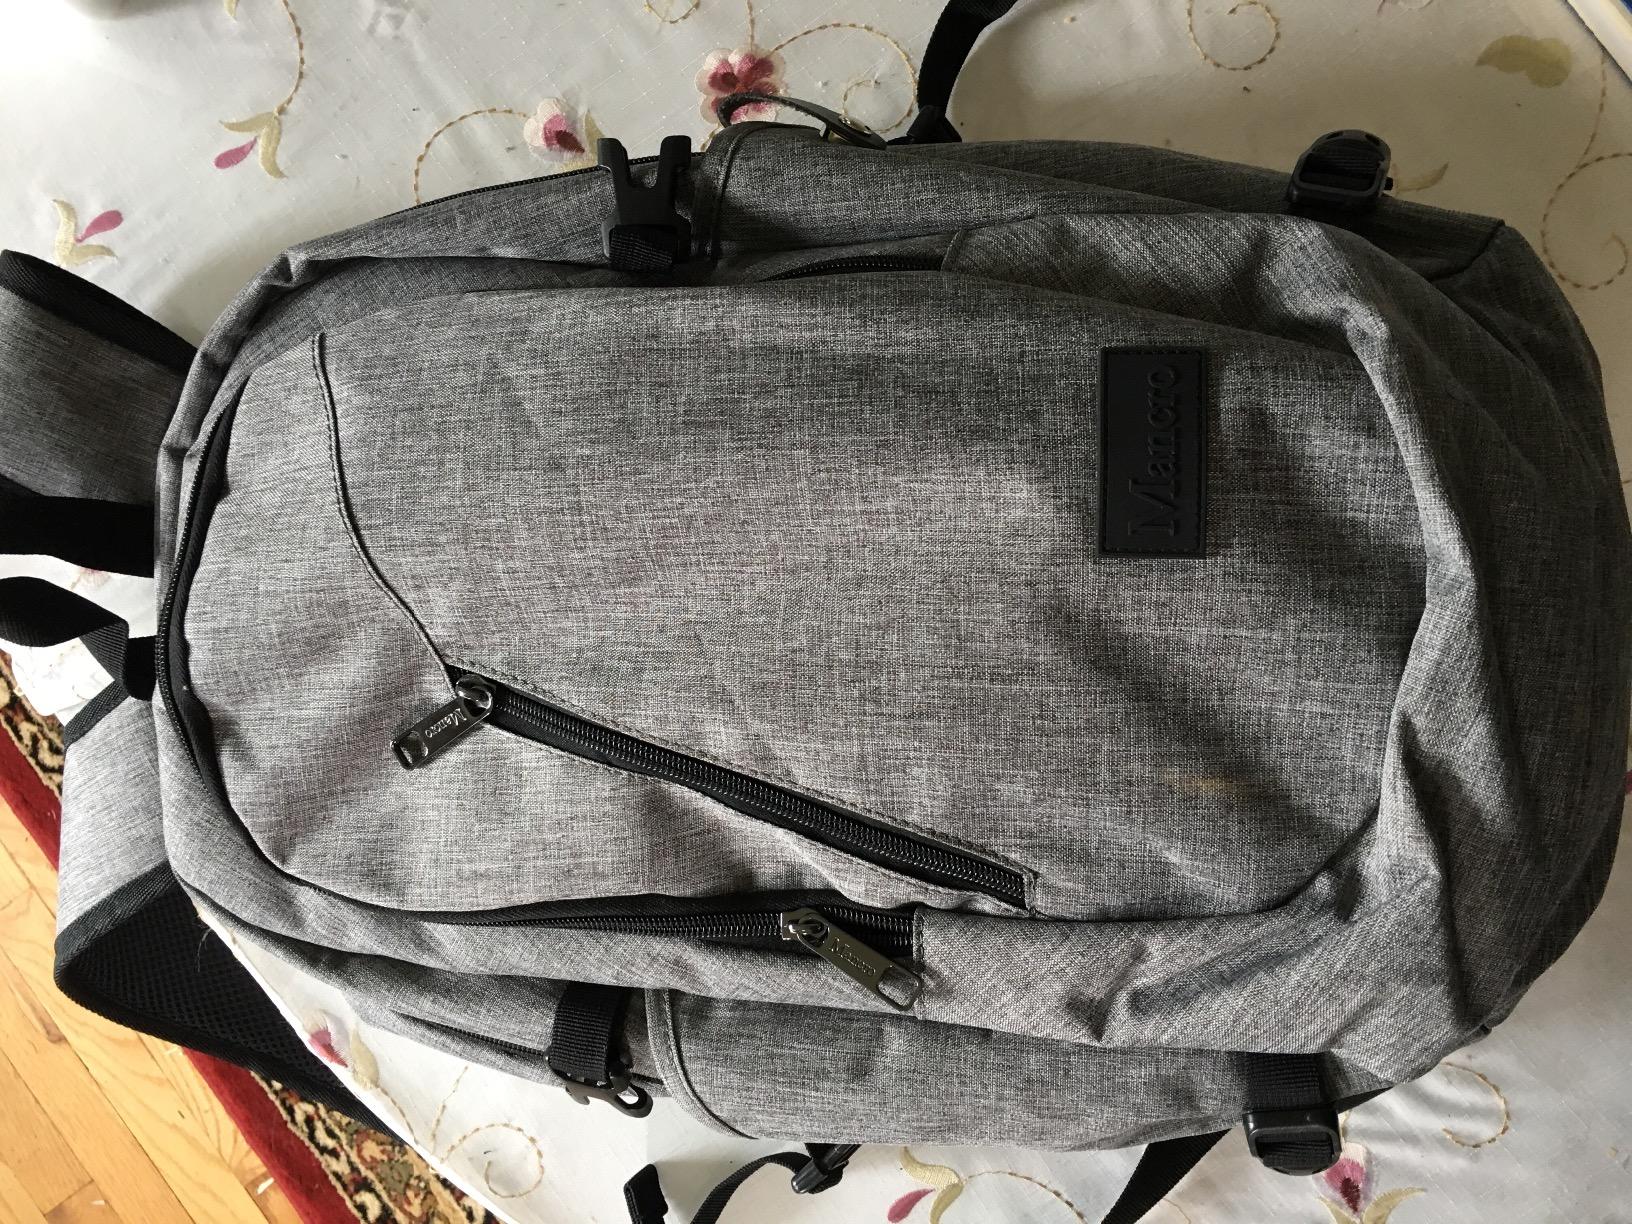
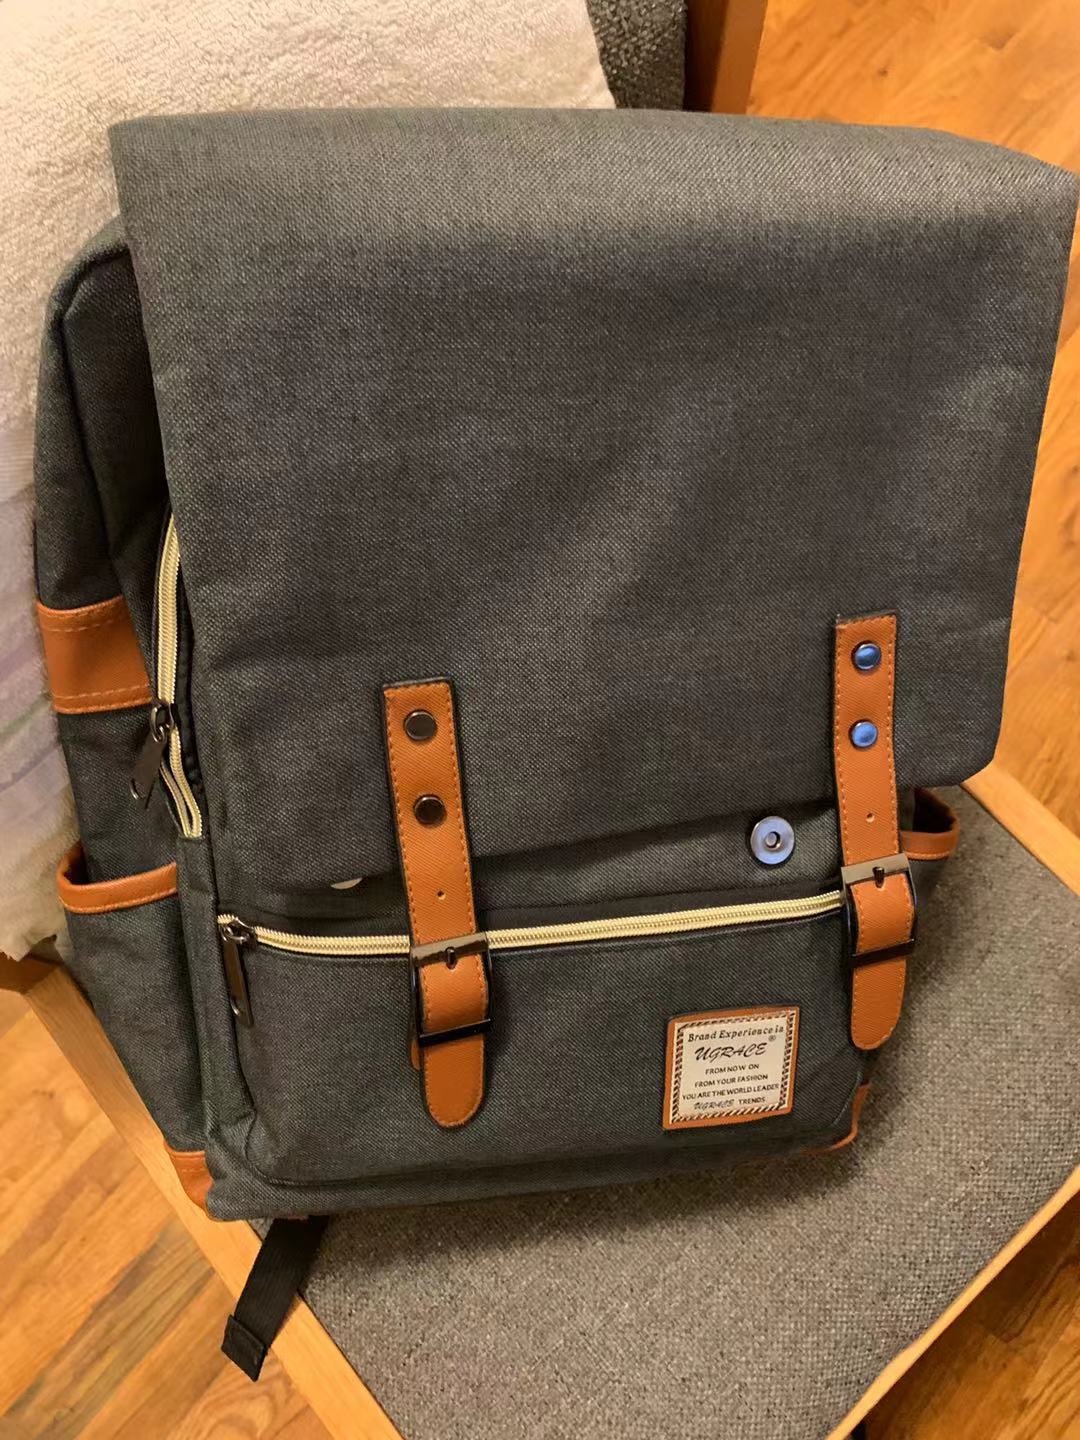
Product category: bag
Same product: no